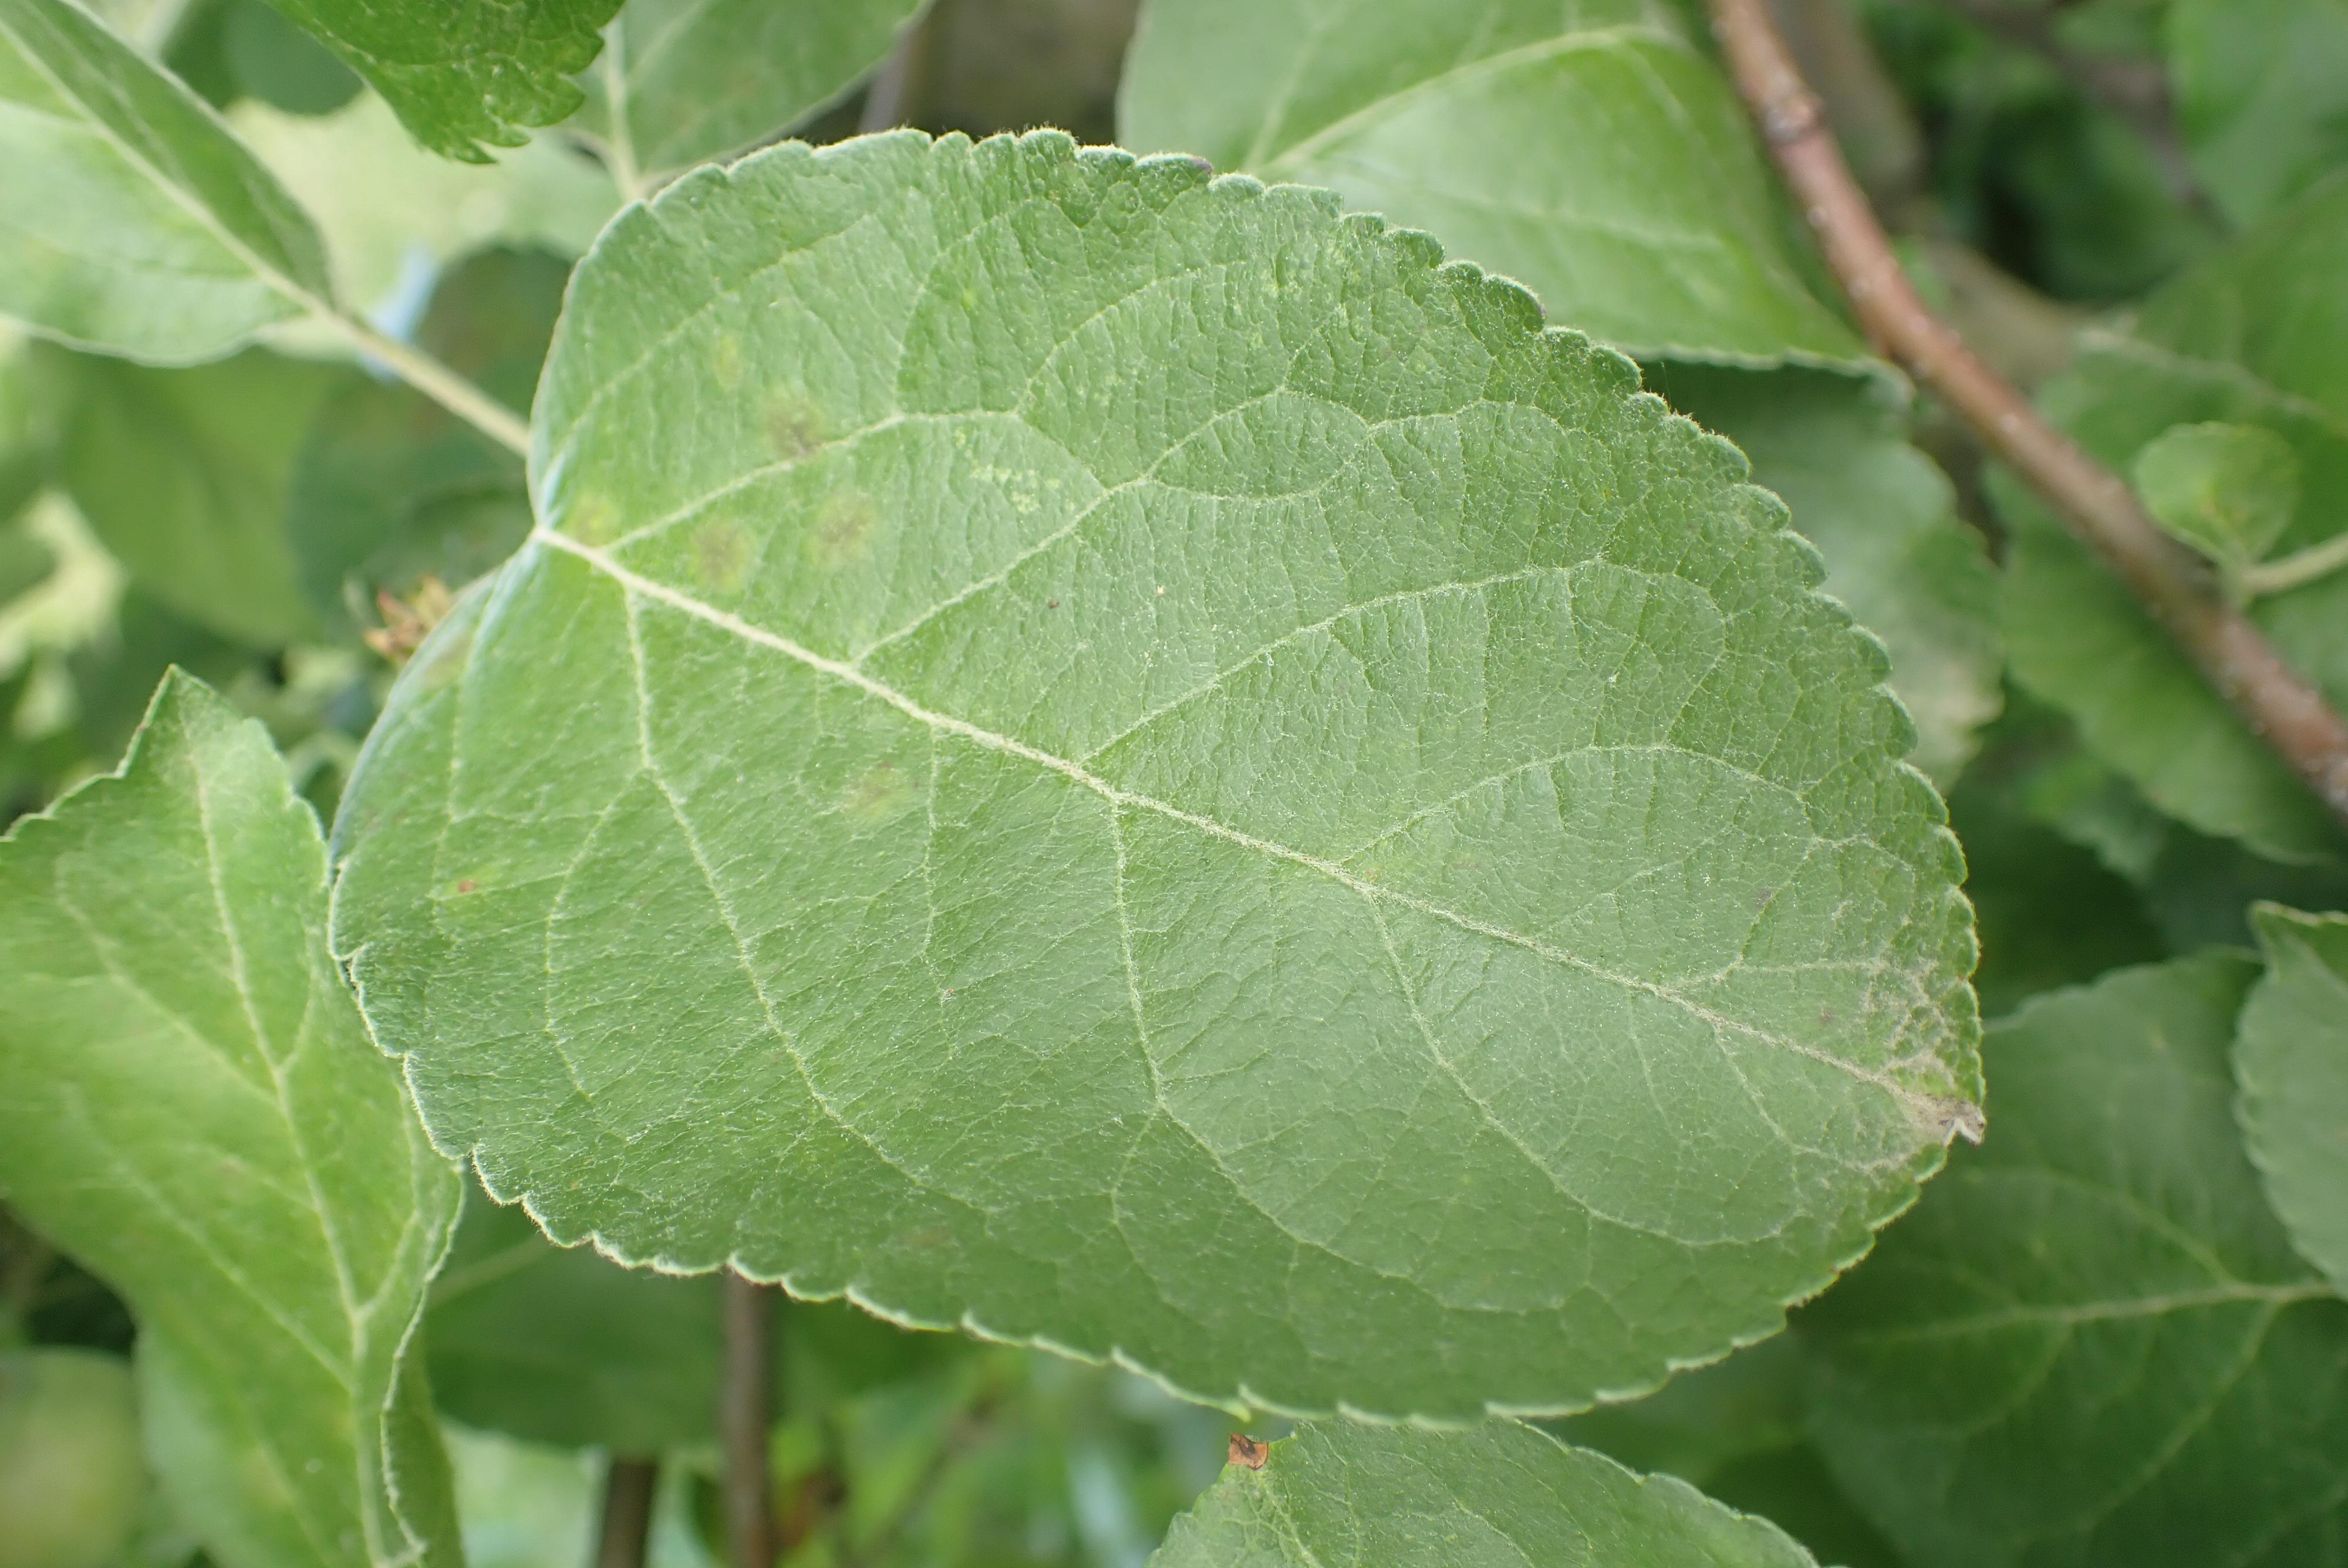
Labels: scab